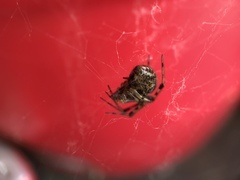
Species: Parasteatoda_tepidariorum